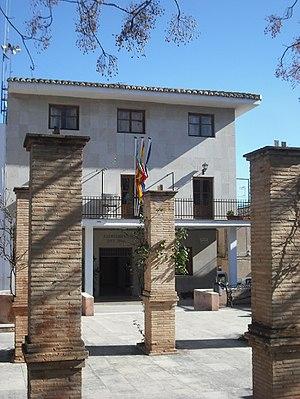
Benifairó de les Valls, en valencien et officiellement, est une commune d'Espagne de la province de Valence dans la Communauté valencienne. Elle est située dans la comarque du Camp de Morvedre et dans la zone à prédominance linguistique valencienne.